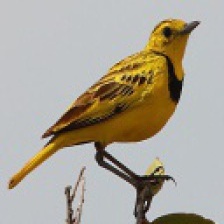
Species: GOLDEN PIPIT
Scientific name: TMETOTHYLACUS TENELLUS